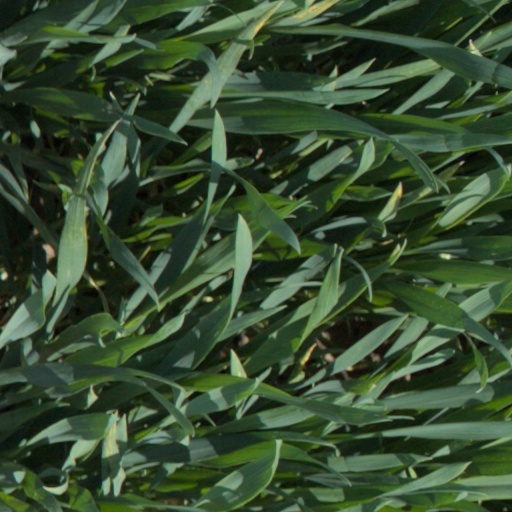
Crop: wheat